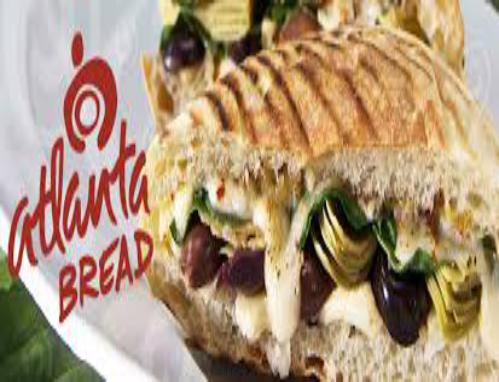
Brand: Atlanta Bread Company
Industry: Food